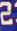
Number: 2